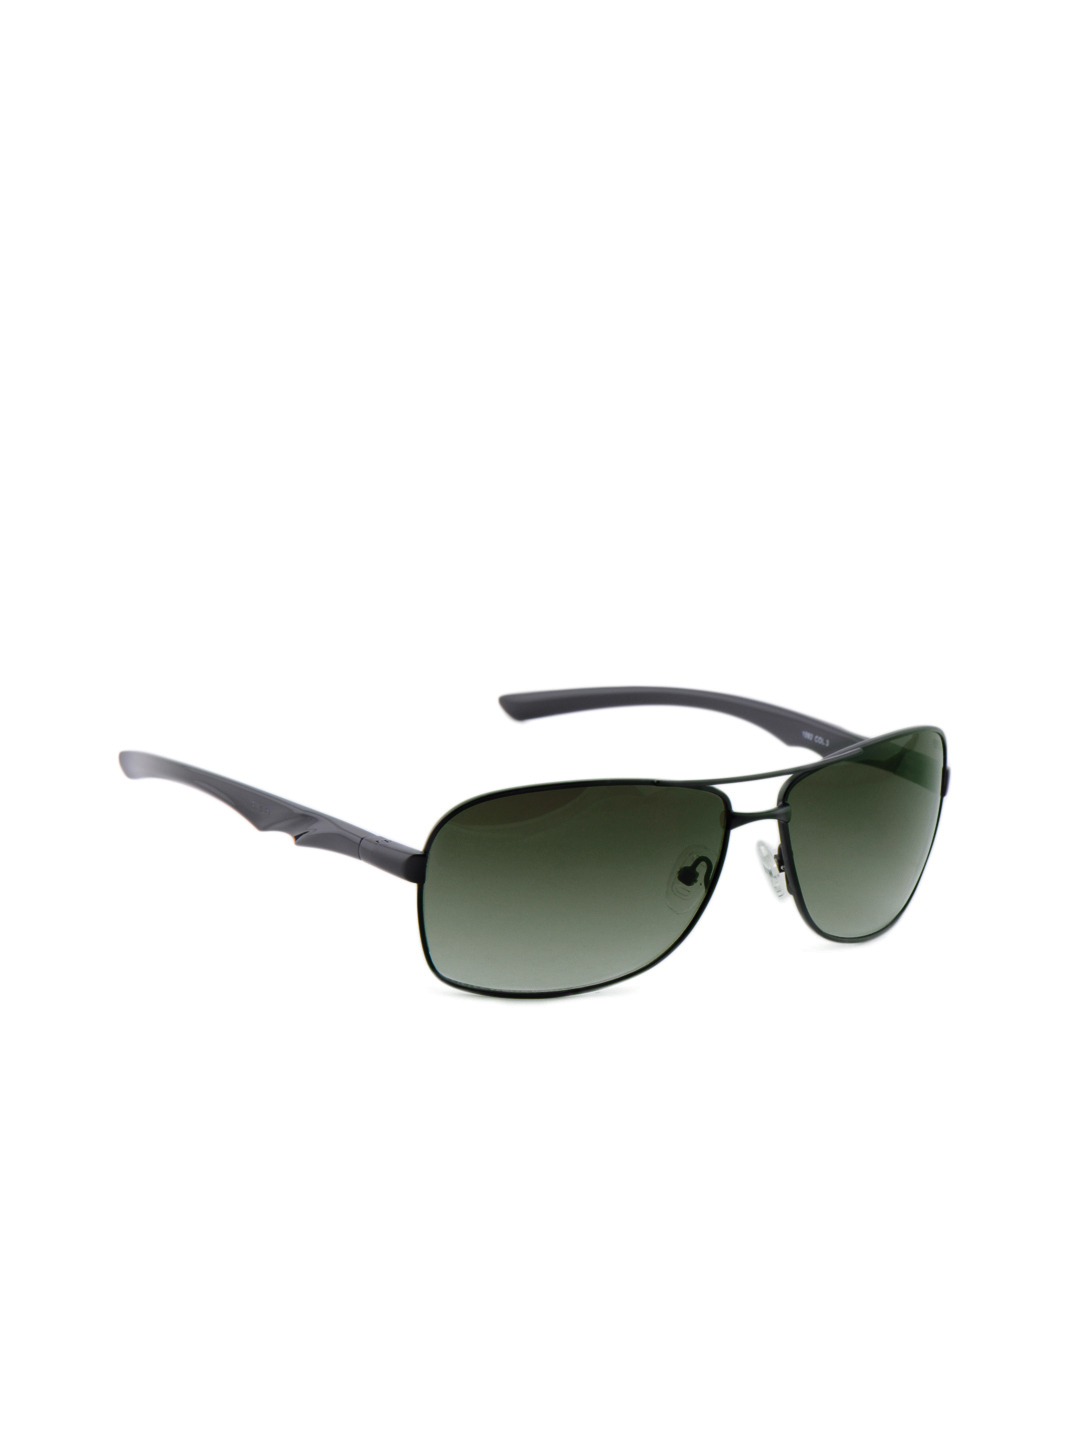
Opium Men Black Sunglass
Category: Accessories / Eyewear / Sunglasses
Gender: Men
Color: Black
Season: Winter 2016
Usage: Casual